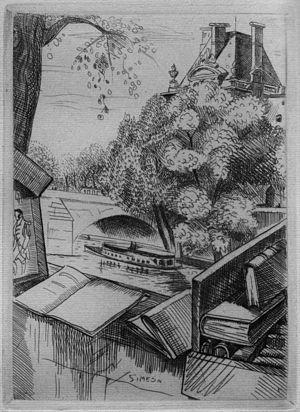
Illustration sur bois du ""Crime de Sylvestre Bonnard"" d'Anatole France - frontispice - Édition Mornay - 1923"
Le Crime de Sylvestre Bonnard, membre de l'Institut, dont la première version date de 1881, est le premier roman d'Anatole France. Par cette œuvre, l’une de ses toutes premières en prose, il se fit connaître comme romancier, alors qu’il a déjà 37 ans et était principalement connu comme poète affilié au Parnasse. L’œuvre reçut le prix de l'Académie française.